List of teams that have overcome 3–0 series deficits

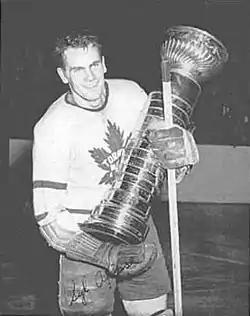
Syl Apps of the Toronto Maple Leafs after his team won game seven of the 1942 Stanley Cup Finals, overcoming a 3–0 series deficit

The following is the list of teams that have overcome 3–0 series deficits in a best-of-seven playoff series, otherwise known as a reverse sweep. The listed teams won four consecutive games after losing the first three. Unsuccessful comebacks are also listed, in which teams evened a series after being behind 3–0, then lost game seven of the series.